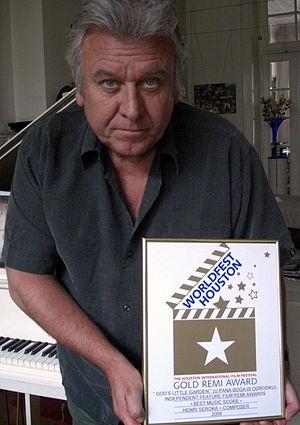
Henri Seroka né le 9 mai 1949 à Anderlecht fils d'un Polonais et d'une Allemande, est un chanteur et compositeur belge.